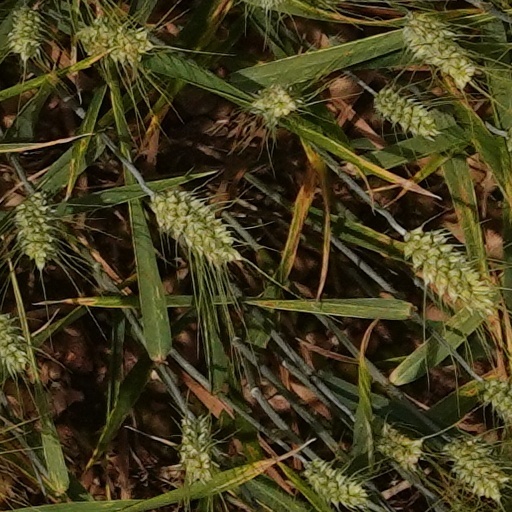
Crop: wheat